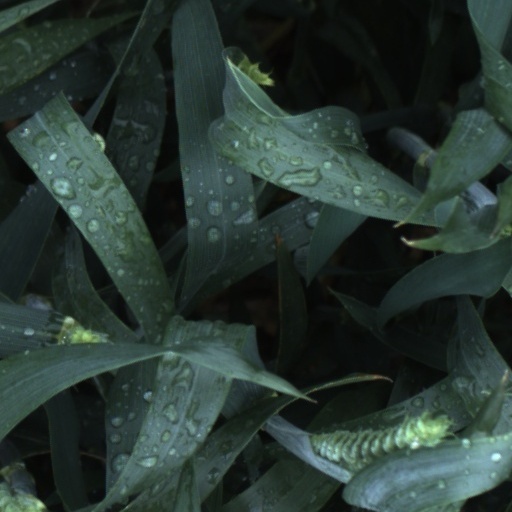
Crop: wheat